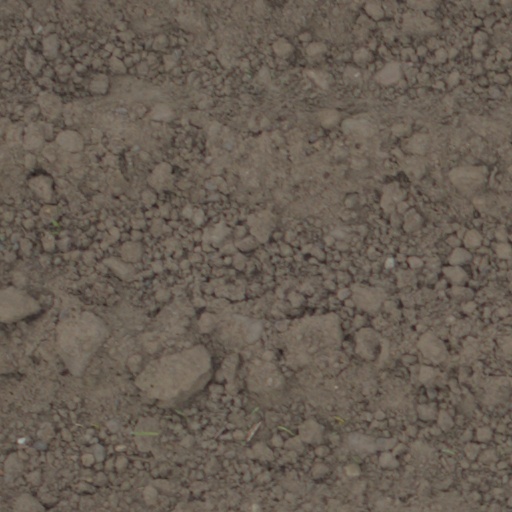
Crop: wheat